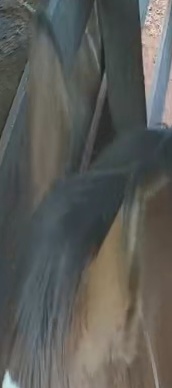
Face region: ears (position_of_ears)
Pain indicator: moderately_present